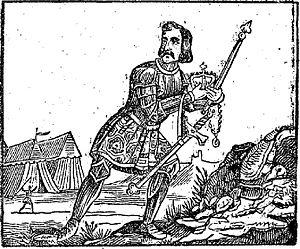
Gravure extraite de Les quatre fils d'Aymon, histoire héroïque, M. Ardant (Limoges), 1849 (Gallica
Almace est l'épée légendaire de Turpin, archevêque de Reims, chevalier et un des douze pairs de Charlemagne dans plusieurs chansons de geste du cycle carolingien.
Maugis est un enchanteur et un larron de la légende des quatre fils Aymon, cousin de Renaud de Montauban et de ses frères. Dans la Chanson de Maugis d'Aigremont, il conquiert le cheval Bayard et l'épée Floberge afin de les donner à Renaud. Il joue un rôle important dans la Chanson des quatre fils Aymon, en se jouant plusieurs fois de l'empereur Charlemagne. Il termine sa vie en ermite, dans les Ardennes.